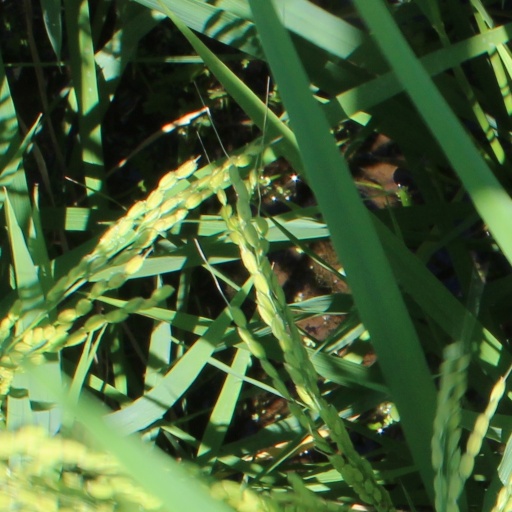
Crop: rice